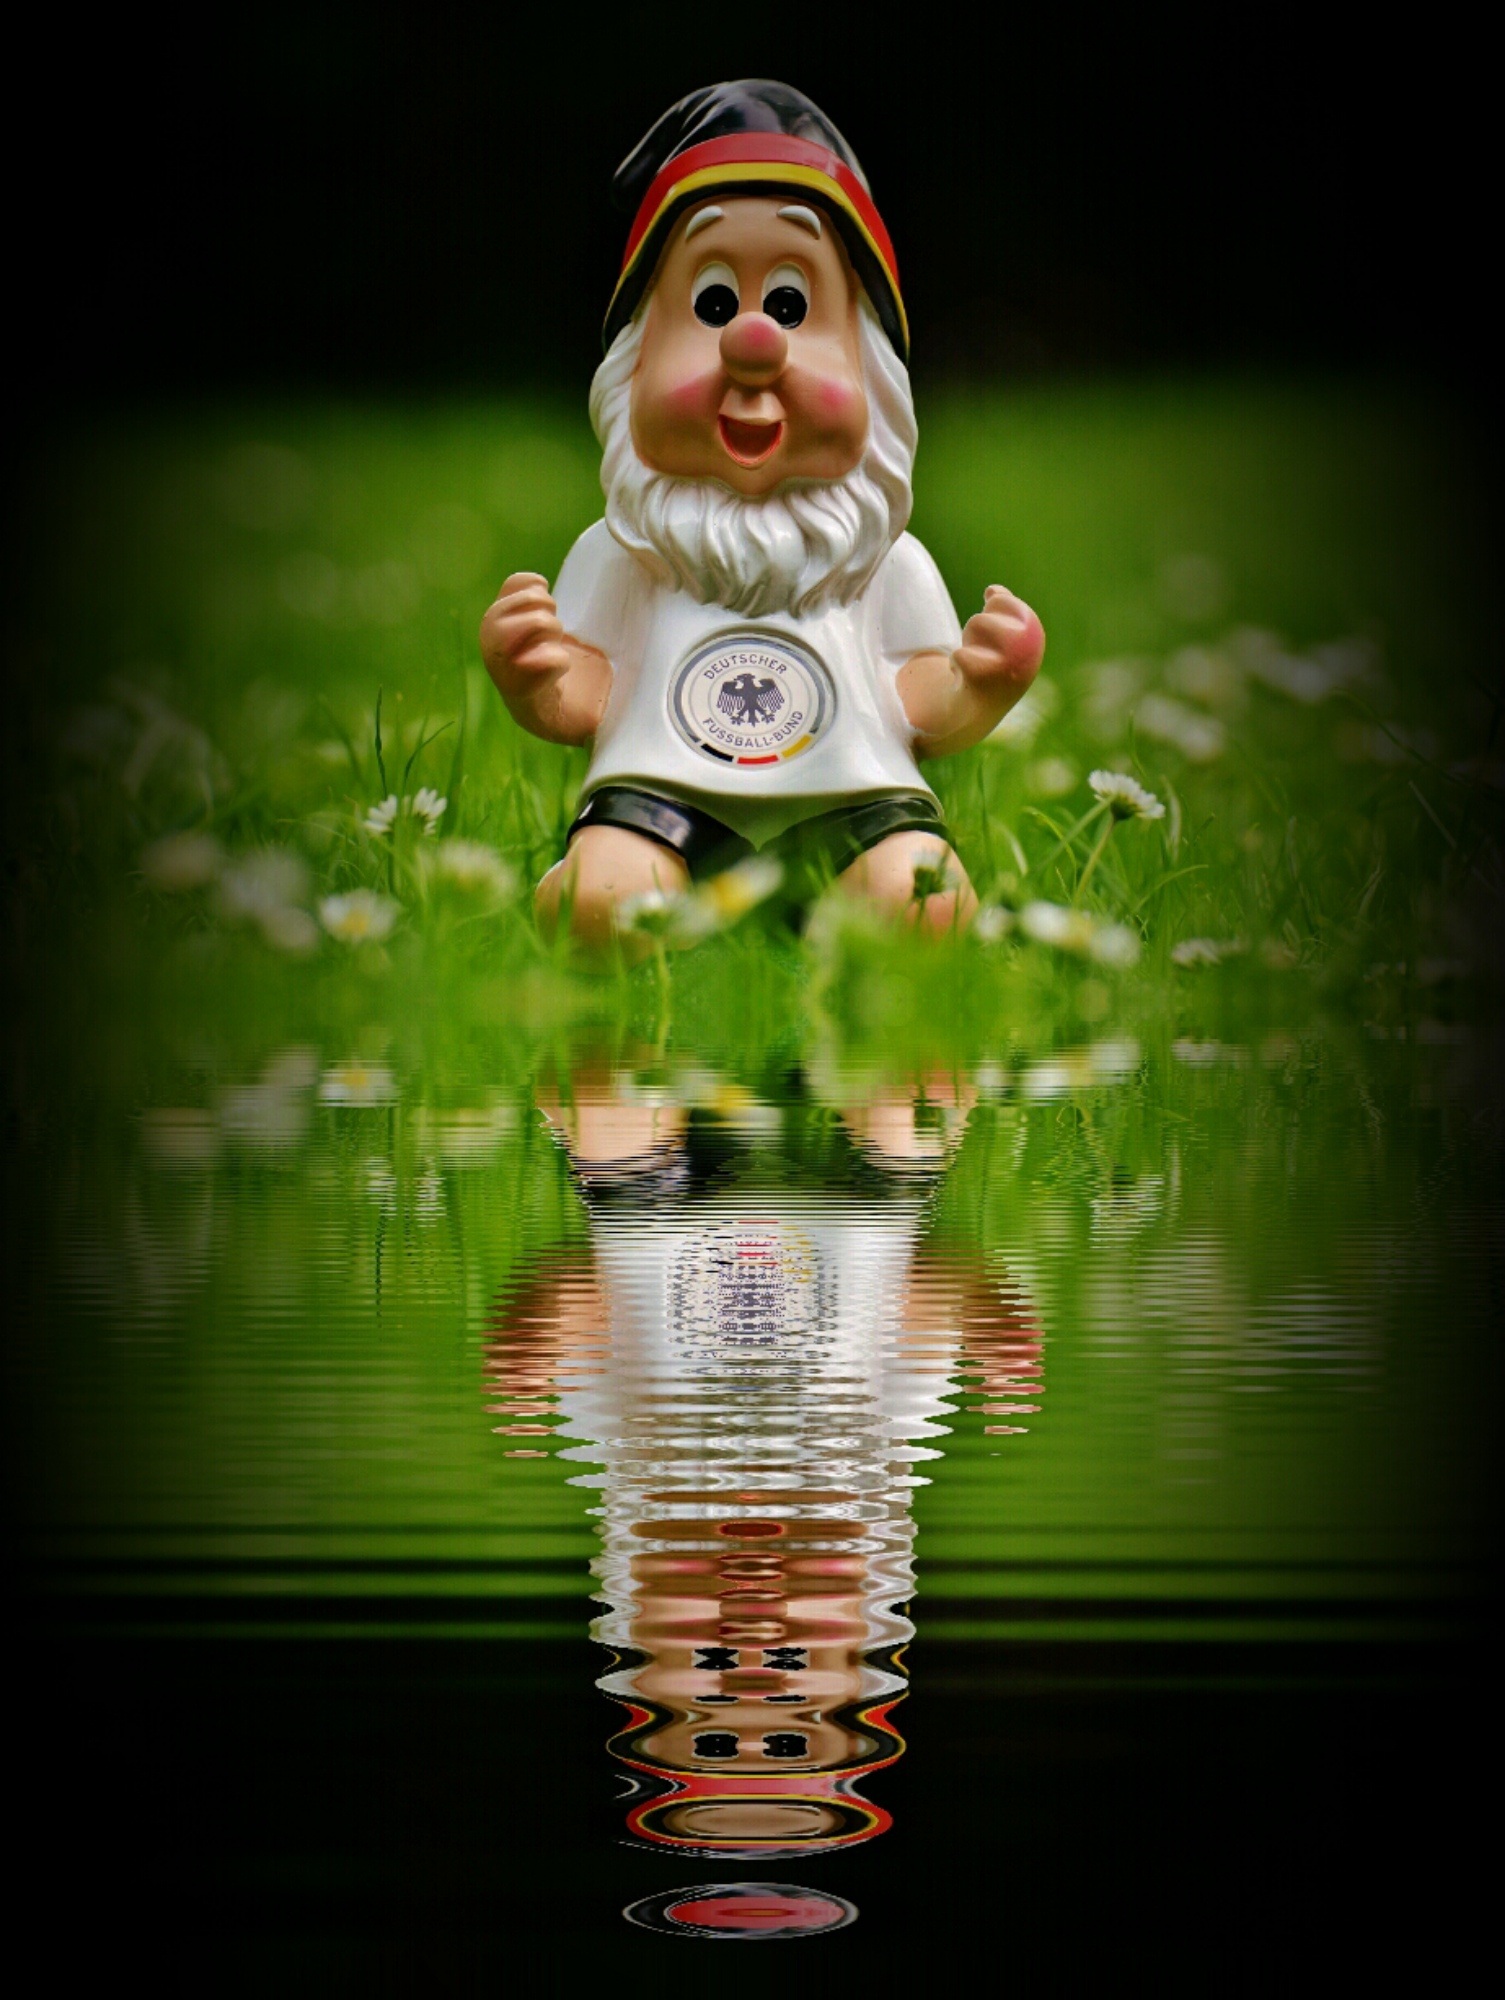
sport, play, sweet, cute, france, statue, green, football, christmas, toy, fig, christmas decoration, 2016, competition, em, funny, dwarf, tournament, garden gnome, football match, national colours, european championship